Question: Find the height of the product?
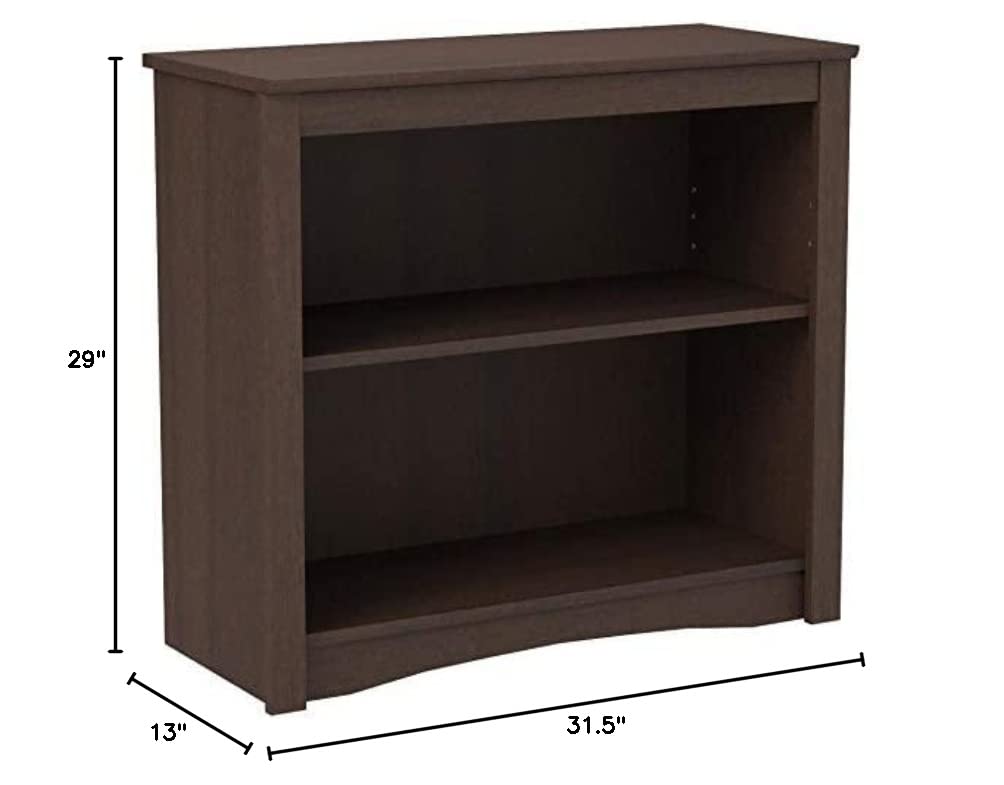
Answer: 29.0 inch